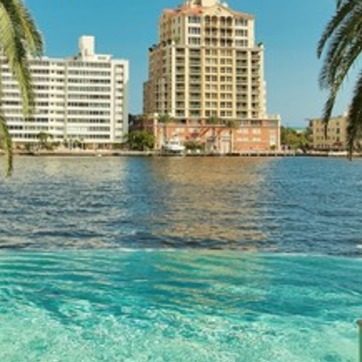
Material: water